Amalia Sánchez Ariño

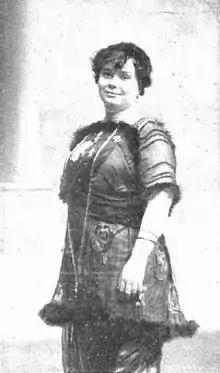
Amalia Sánchez Ariño in 1914

Amalia Sánchez Ariño (1883–1969) was a Spanish-born Argentine stage and film actress. She appeared in more than fifty films during her career.